Alejandro Barrero Santiago

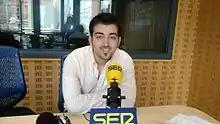
The writer Alejandro Barrero Santiago on the radio.

Alejandro Barrero Santiago is a Spanish writer (Valladolid, 1993), specialized in fantasy genre novels.